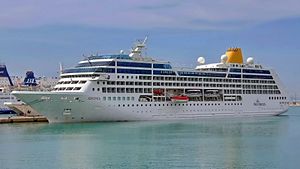
M/S Adonia
Adonia i Split i 2013.
Adonia er et krydstogtskib i R-klassen, og det eneste opereret af Carnival Corporations brand Fathom Travel. Det er bygget på skibsværftet Chantiers de l'Atlantique i Saint-Nazaire, Frankrig, og gik i drift i 2001.